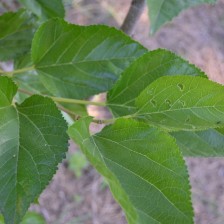
Variety: ChiangMaiBuriram60